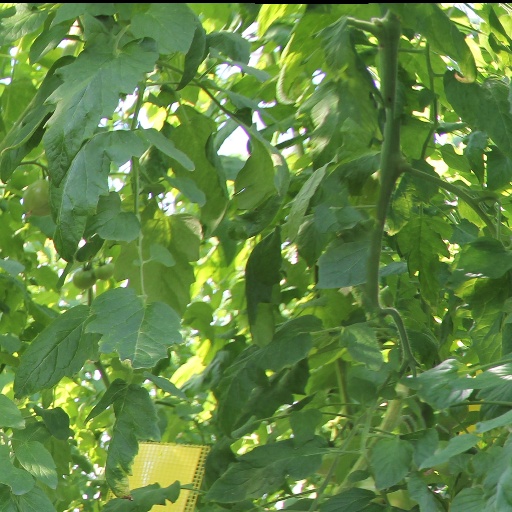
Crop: tomato